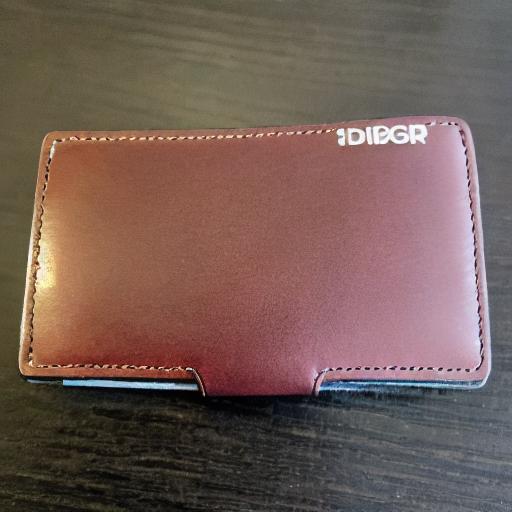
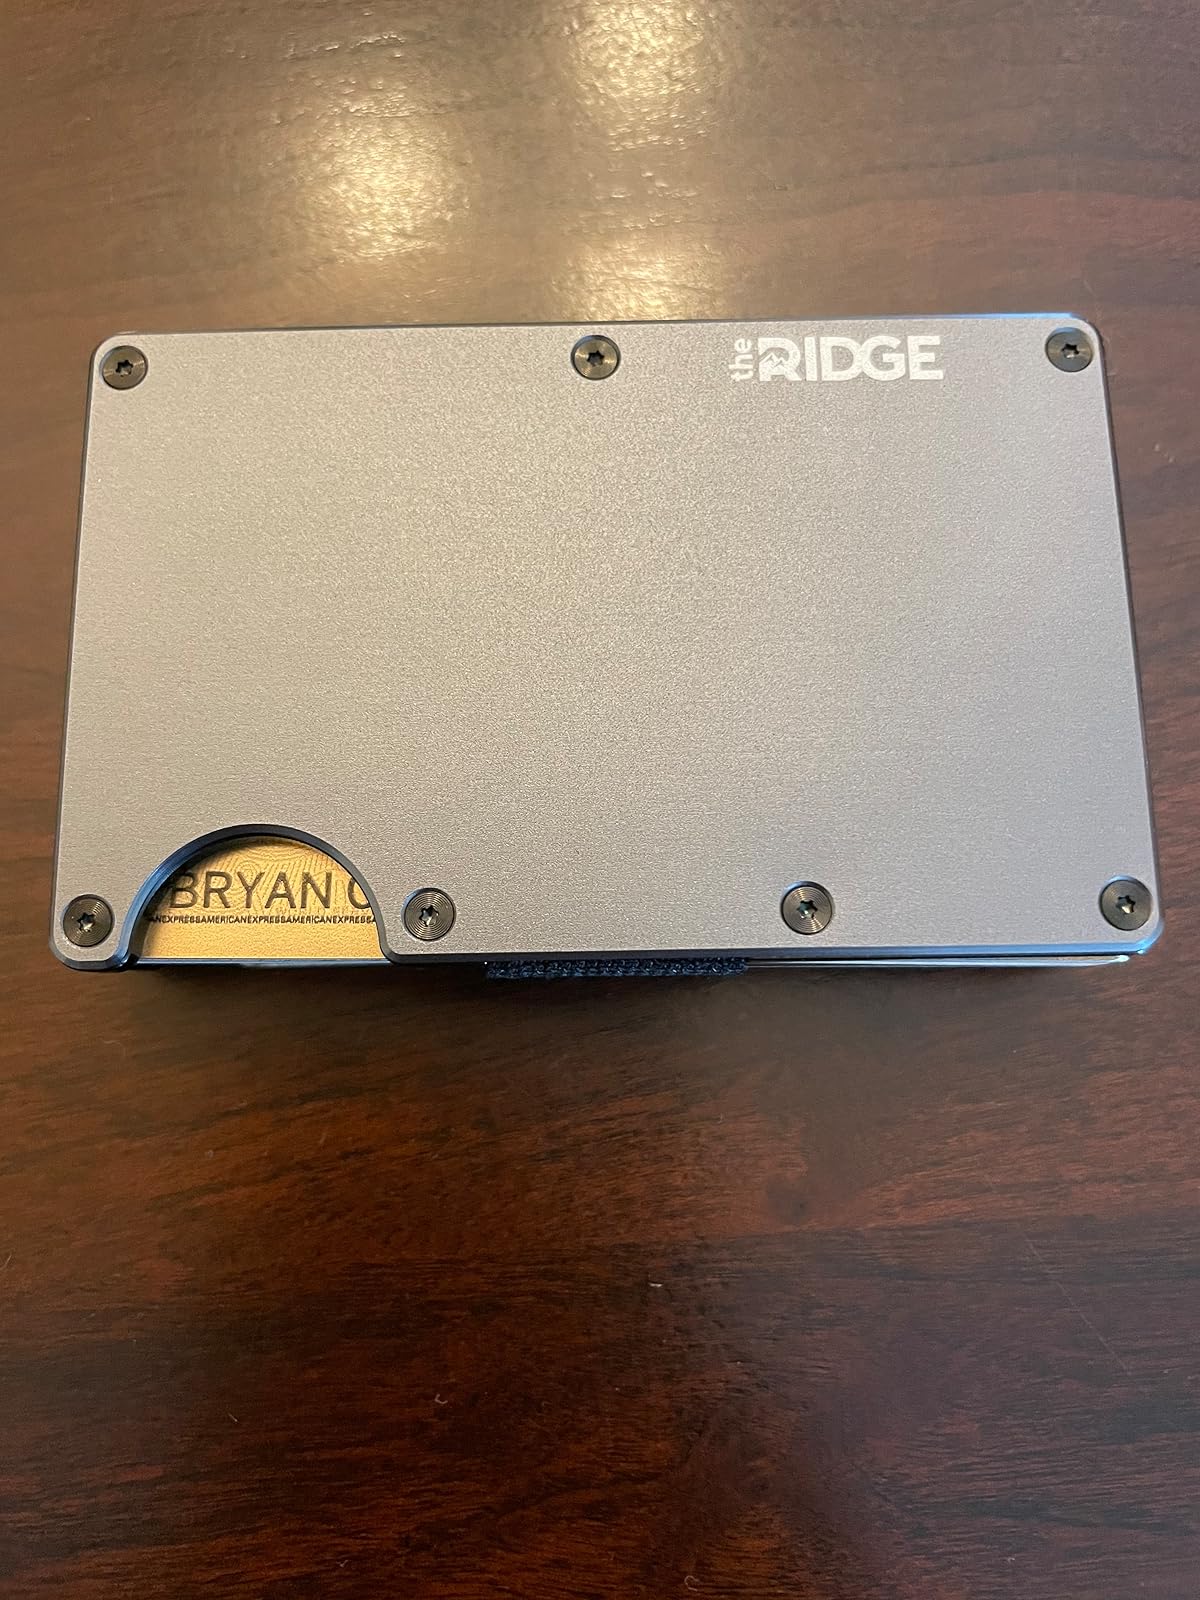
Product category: accessories_wallet
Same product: no